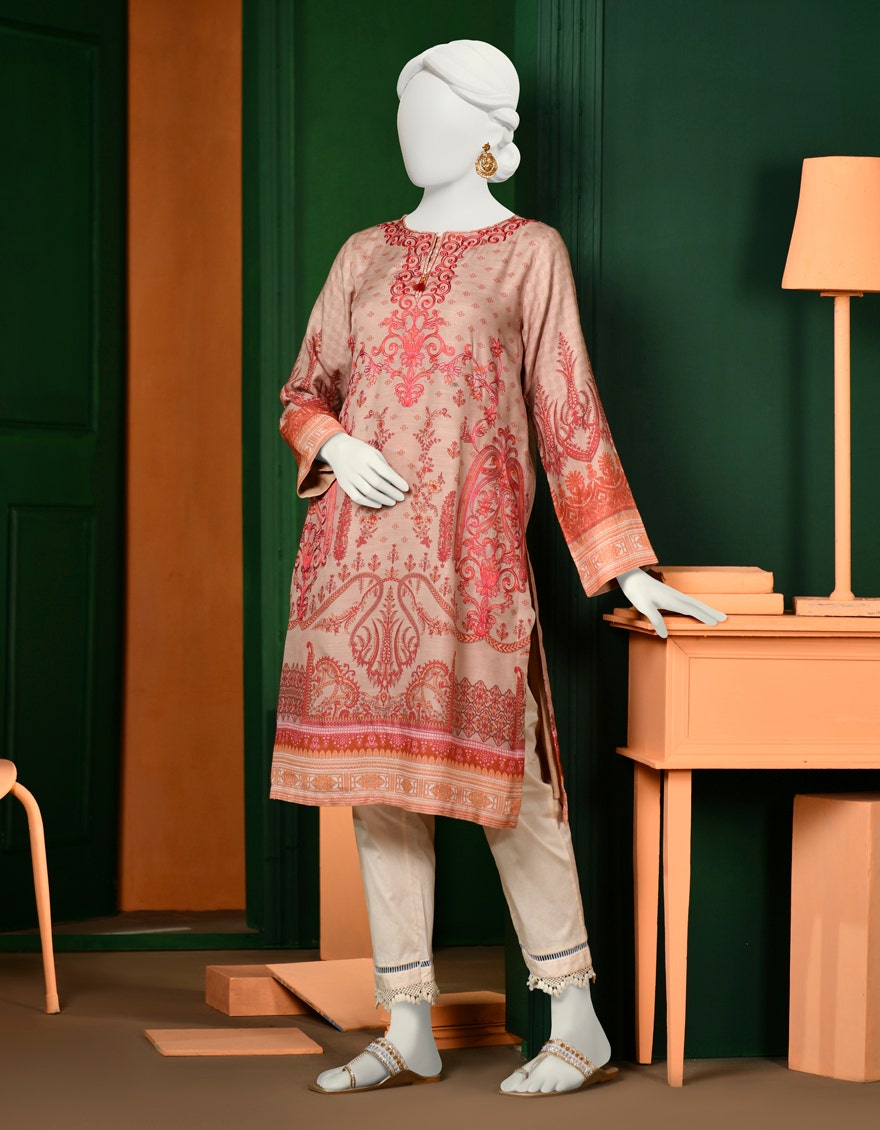
pink multi embroidered tunic with pant